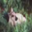
Label: deer